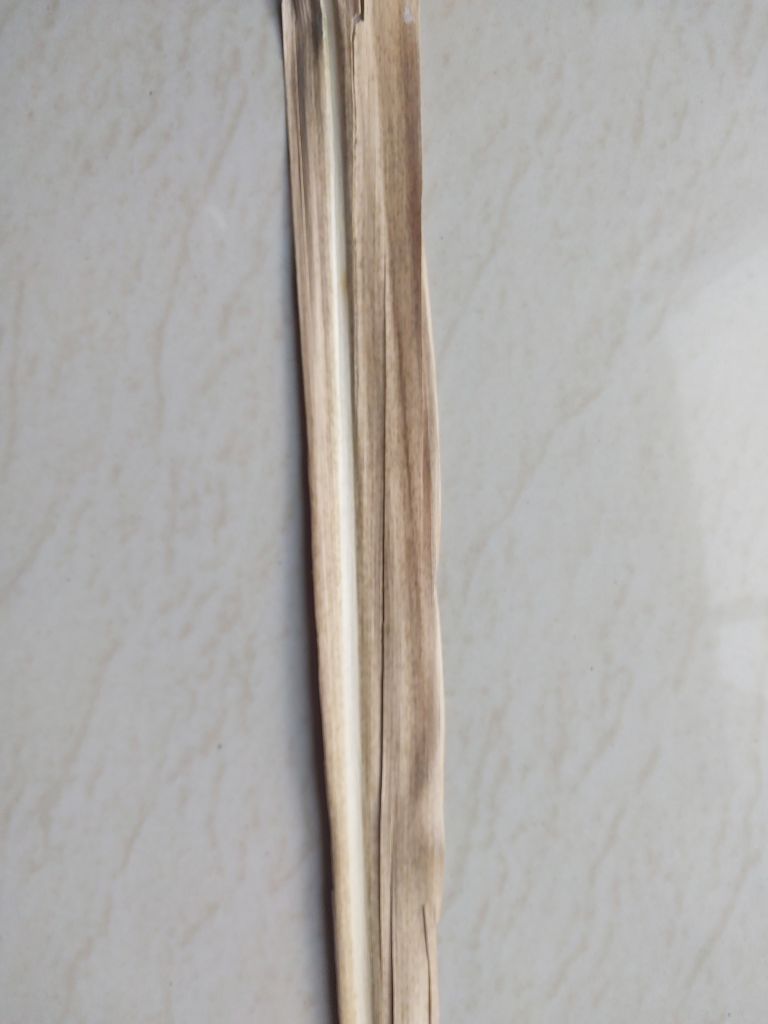
Label: Dried